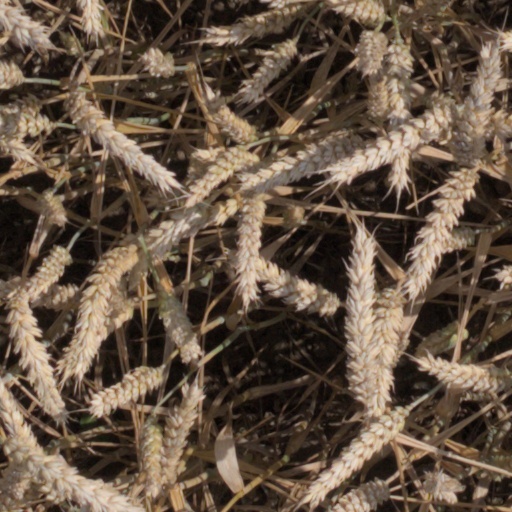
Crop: wheat